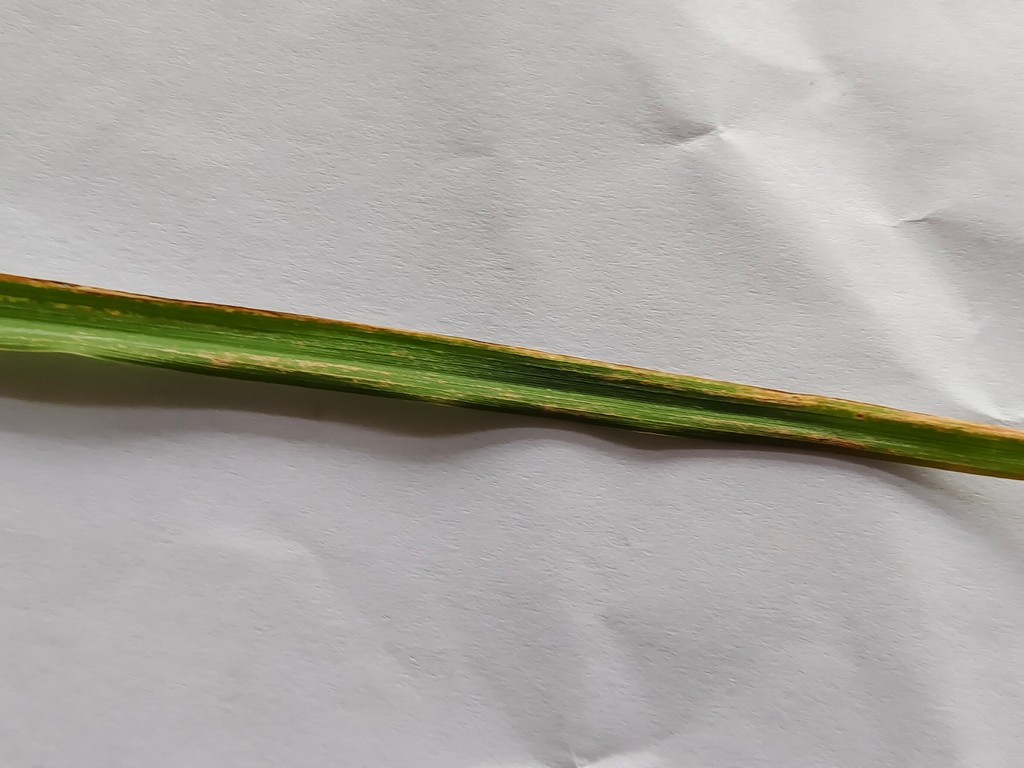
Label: Unhealthy